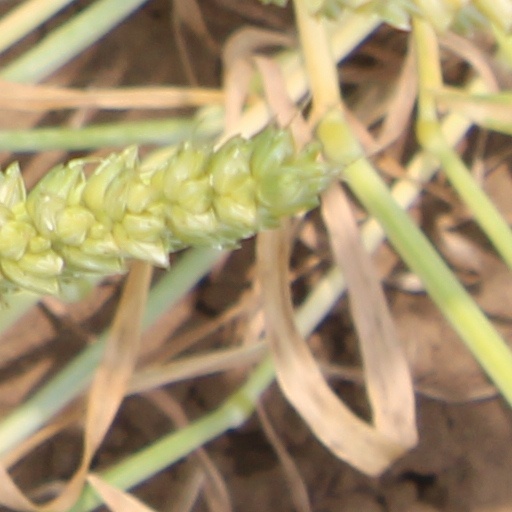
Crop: wheat